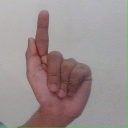
अक्षर: ळ